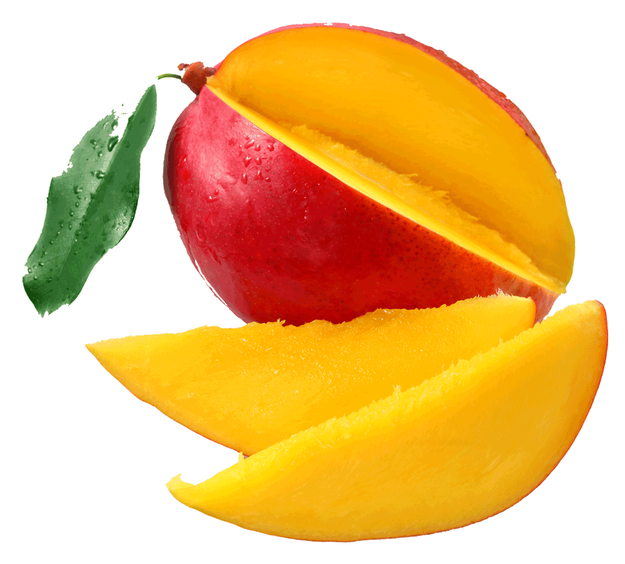
Label: Mango